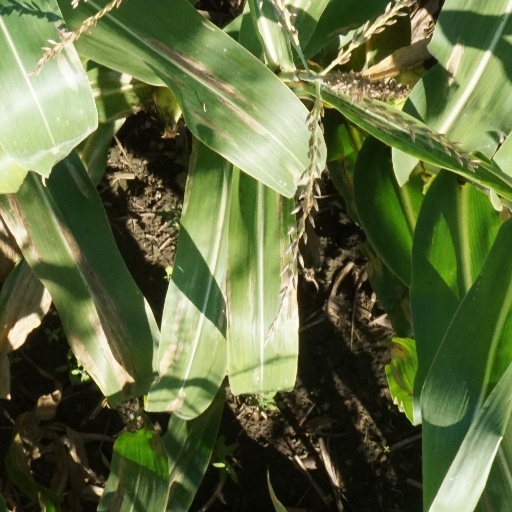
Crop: maize; corn